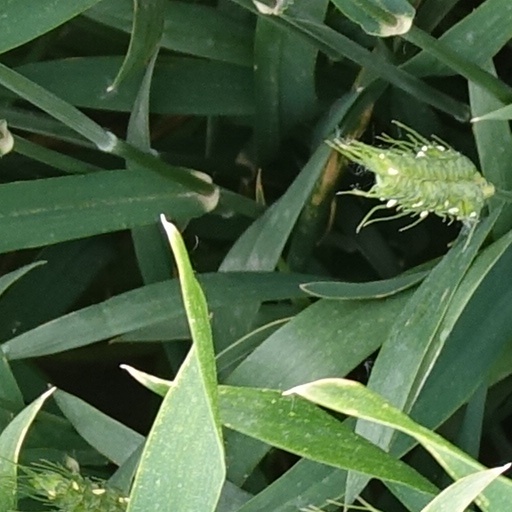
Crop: wheat